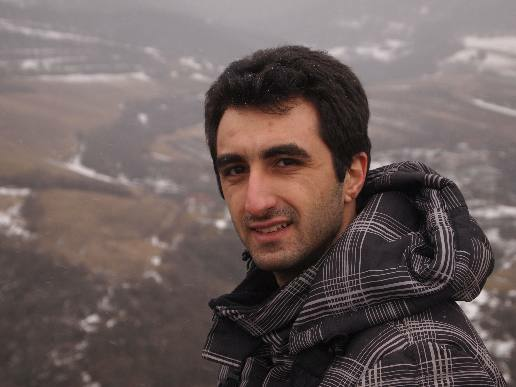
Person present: Yes